Gontran Cherrier

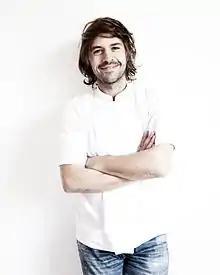

Gontran Cherrier is a French baker and pastry chef, a cookbook author, a TV presenter and an entrepreneur born on 11 November 1978 in Luc-sur-Mer (Calvados), France.